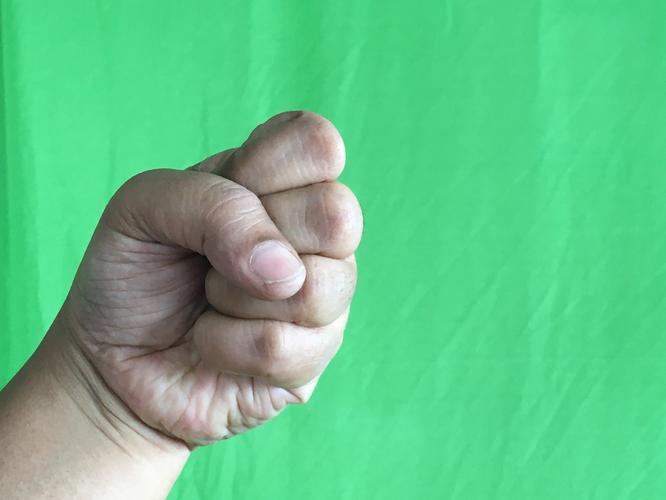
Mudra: Mushti
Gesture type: single_hand